Wuzu Temple

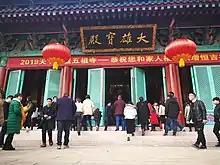
The Mahavira Hall at Wuzu Temple.

Wuzu Temple was first built in 654 with the name of Dongshan Temple. During the Tang dynasty (618–907), Abbot Daman Hongren, an eminent monk of Chan Buddhism, promulgated Buddhist doctrines for decades. His disciples includes Huineng, Shenxiu, and Faru.